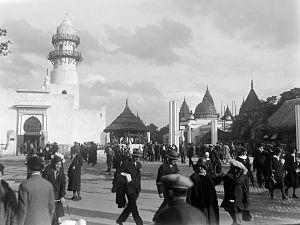
Exposition coloniale, Paris, 1931. À gauche, le pavillon de la Côte française des Somalis
L’Exposition coloniale internationale s'est tenue à Paris du 6 mai au 15 novembre 1931, à la porte Dorée et sur le site du bois de Vincennes, pour présenter les produits et réalisations de l'ensemble des colonies et des dépendances d'outre-mer de la France, ainsi que celles des principales puissances coloniales, à l'exception notable du Royaume-Uni, au sein de pavillons rappelant l'architecture de ces territoires, notamment d'Afrique noire, de Madagascar, d'Afrique du Nord, d'Indochine, de Syrie et du Liban.